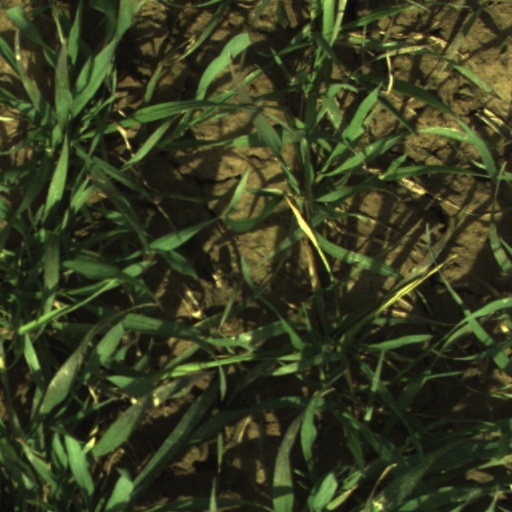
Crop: wheat